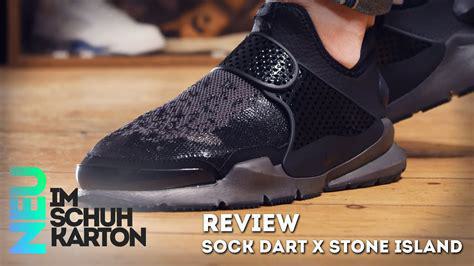
Brand: Nike
Model: Sock Dart